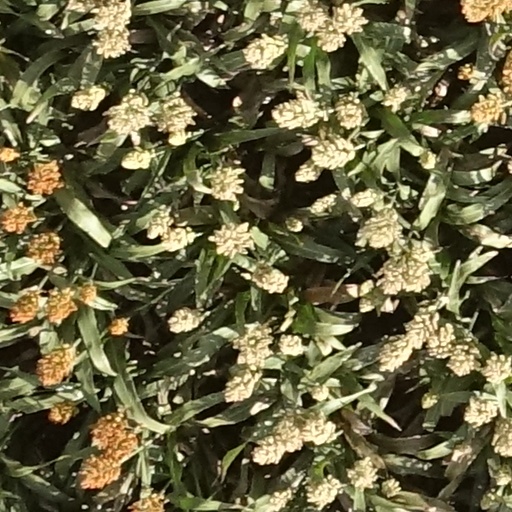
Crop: sorghum